Wishful Drinking

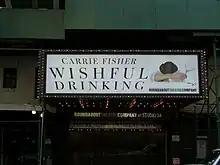
Carrie Fisher's play on Broadway at Studio 54

The book followed Fisher's one-woman play in which Fisher had been performing. Developed originally at The Geffen Playhouse with Josh Ravetch co-creating and directing the world premiere, it moved to Berkeley Repertory Theatre near San Francisco at the beginning of 2008, the production opened in a limited run on Broadway at Studio 54 on September 22, 2009 (previews) and October 4, 2009, and closed on January 17, 2010. After its successful San Francisco Bay Area run and before moving to Broadway, "Wishful Drinking" played at, among other venues, the Arena Stage in Washington, D.C., in September 2008, and Seattle Repertory Theatre April – May 2009.